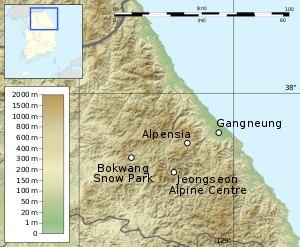
Les lieux d'accueil pour les Jeux olympiques d'hiver de 2018 et les Jeux paralympiques d'hiver de 2018 sont basés dans la province de Gangwon, un total de onze sites sportifs sont utilisés.
Les Jeux olympiques d'hiver de 2018, officiellement appelés les XXIIIᵉˢ Jeux olympiques d'hiver, se sont déroulés du 9 février au 25 février à PyeongChang en Corée du Sud, ville qui a été élue le 6 juillet 2011, à Durban en Afrique du Sud lors de la 123ᵉ session du Comité international olympique. Trois villes étaient candidates pour accueillir l'événement : Annecy, Munich et PyeongChang.